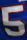
Number: 5